Combat Vehicle Reconnaissance (Tracked)

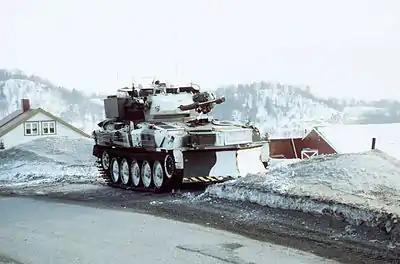
Scimitar during Exercise Cold Winter '87, a NATO military exercise

The FV106 Samson is an armoured recovery vehicle. The hull of the Spartan was adapted to contain a winch, which was operated to the rear of the vehicle. A hinged spade anchor was designed in two-halves to preserve access to the rear door.